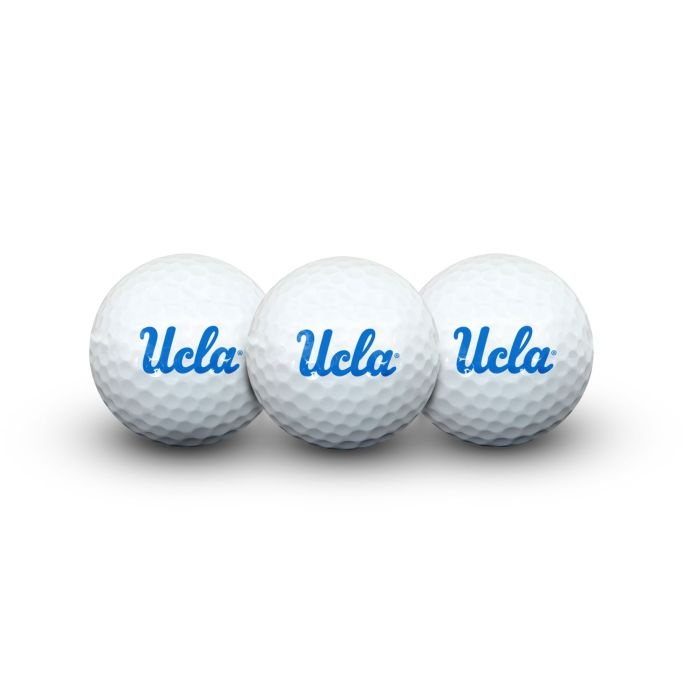
UCLA Bruins 3 Golf Balls In Clamshell
Brand: Wincraft
3 Golf Balls In Clamshell (backorder) California Los Angeles/T3212419/T3212419/_c_
Category: Sporting Goods > Outdoor Recreation > Golf > Golf Balls